Malcolm MacLeod (clan chief)

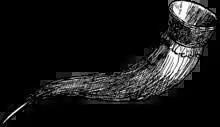
According to one tradition, Sir Rory Mor's Horn, originated with Malcolm's victorious encounter with the terrorising bull from Glenelg.

According to clan tradition, Malcolm was both brave and strong. The manuscript tells a tale of how Malcolm returned from a tryst with the Campbell wife of the chief of the Frasers who possessed part of the lands of Glenelg. That night Malcolm encountered a bull which lived in the woods of Glenelg and which had terrorised the local inhabitants. Armed with only a dirk, Malcolm slew the bull and broke off one of its horns. He then carried off the horn to Dunvegan as a trophy of his prowess. For this act of valour, Fraser's wife forsook her husband for Malcolm; thus starting a lengthy clan feud between the Frasers and the MacLeods. The tradition runs that ever since the horn has remained at Dunvegan and that it had since been converted into a drinking horn, which each chief must drain to the bottom in one draught. The manuscript continues that ever since Malcolm defeated the bull, the family of MacLeod of MacLeod have used a bull's head as their heraldic crest, with the motto "hold fast". Today the crest of the MacLeods of MacLeod contains a bull and the clan possesses a drinking horn, known as Sir Rory Mor's Horn ("pictured left"), which is said to be the horn of clan tradition—it is located in Dunvegan Castle with other heirlooms.